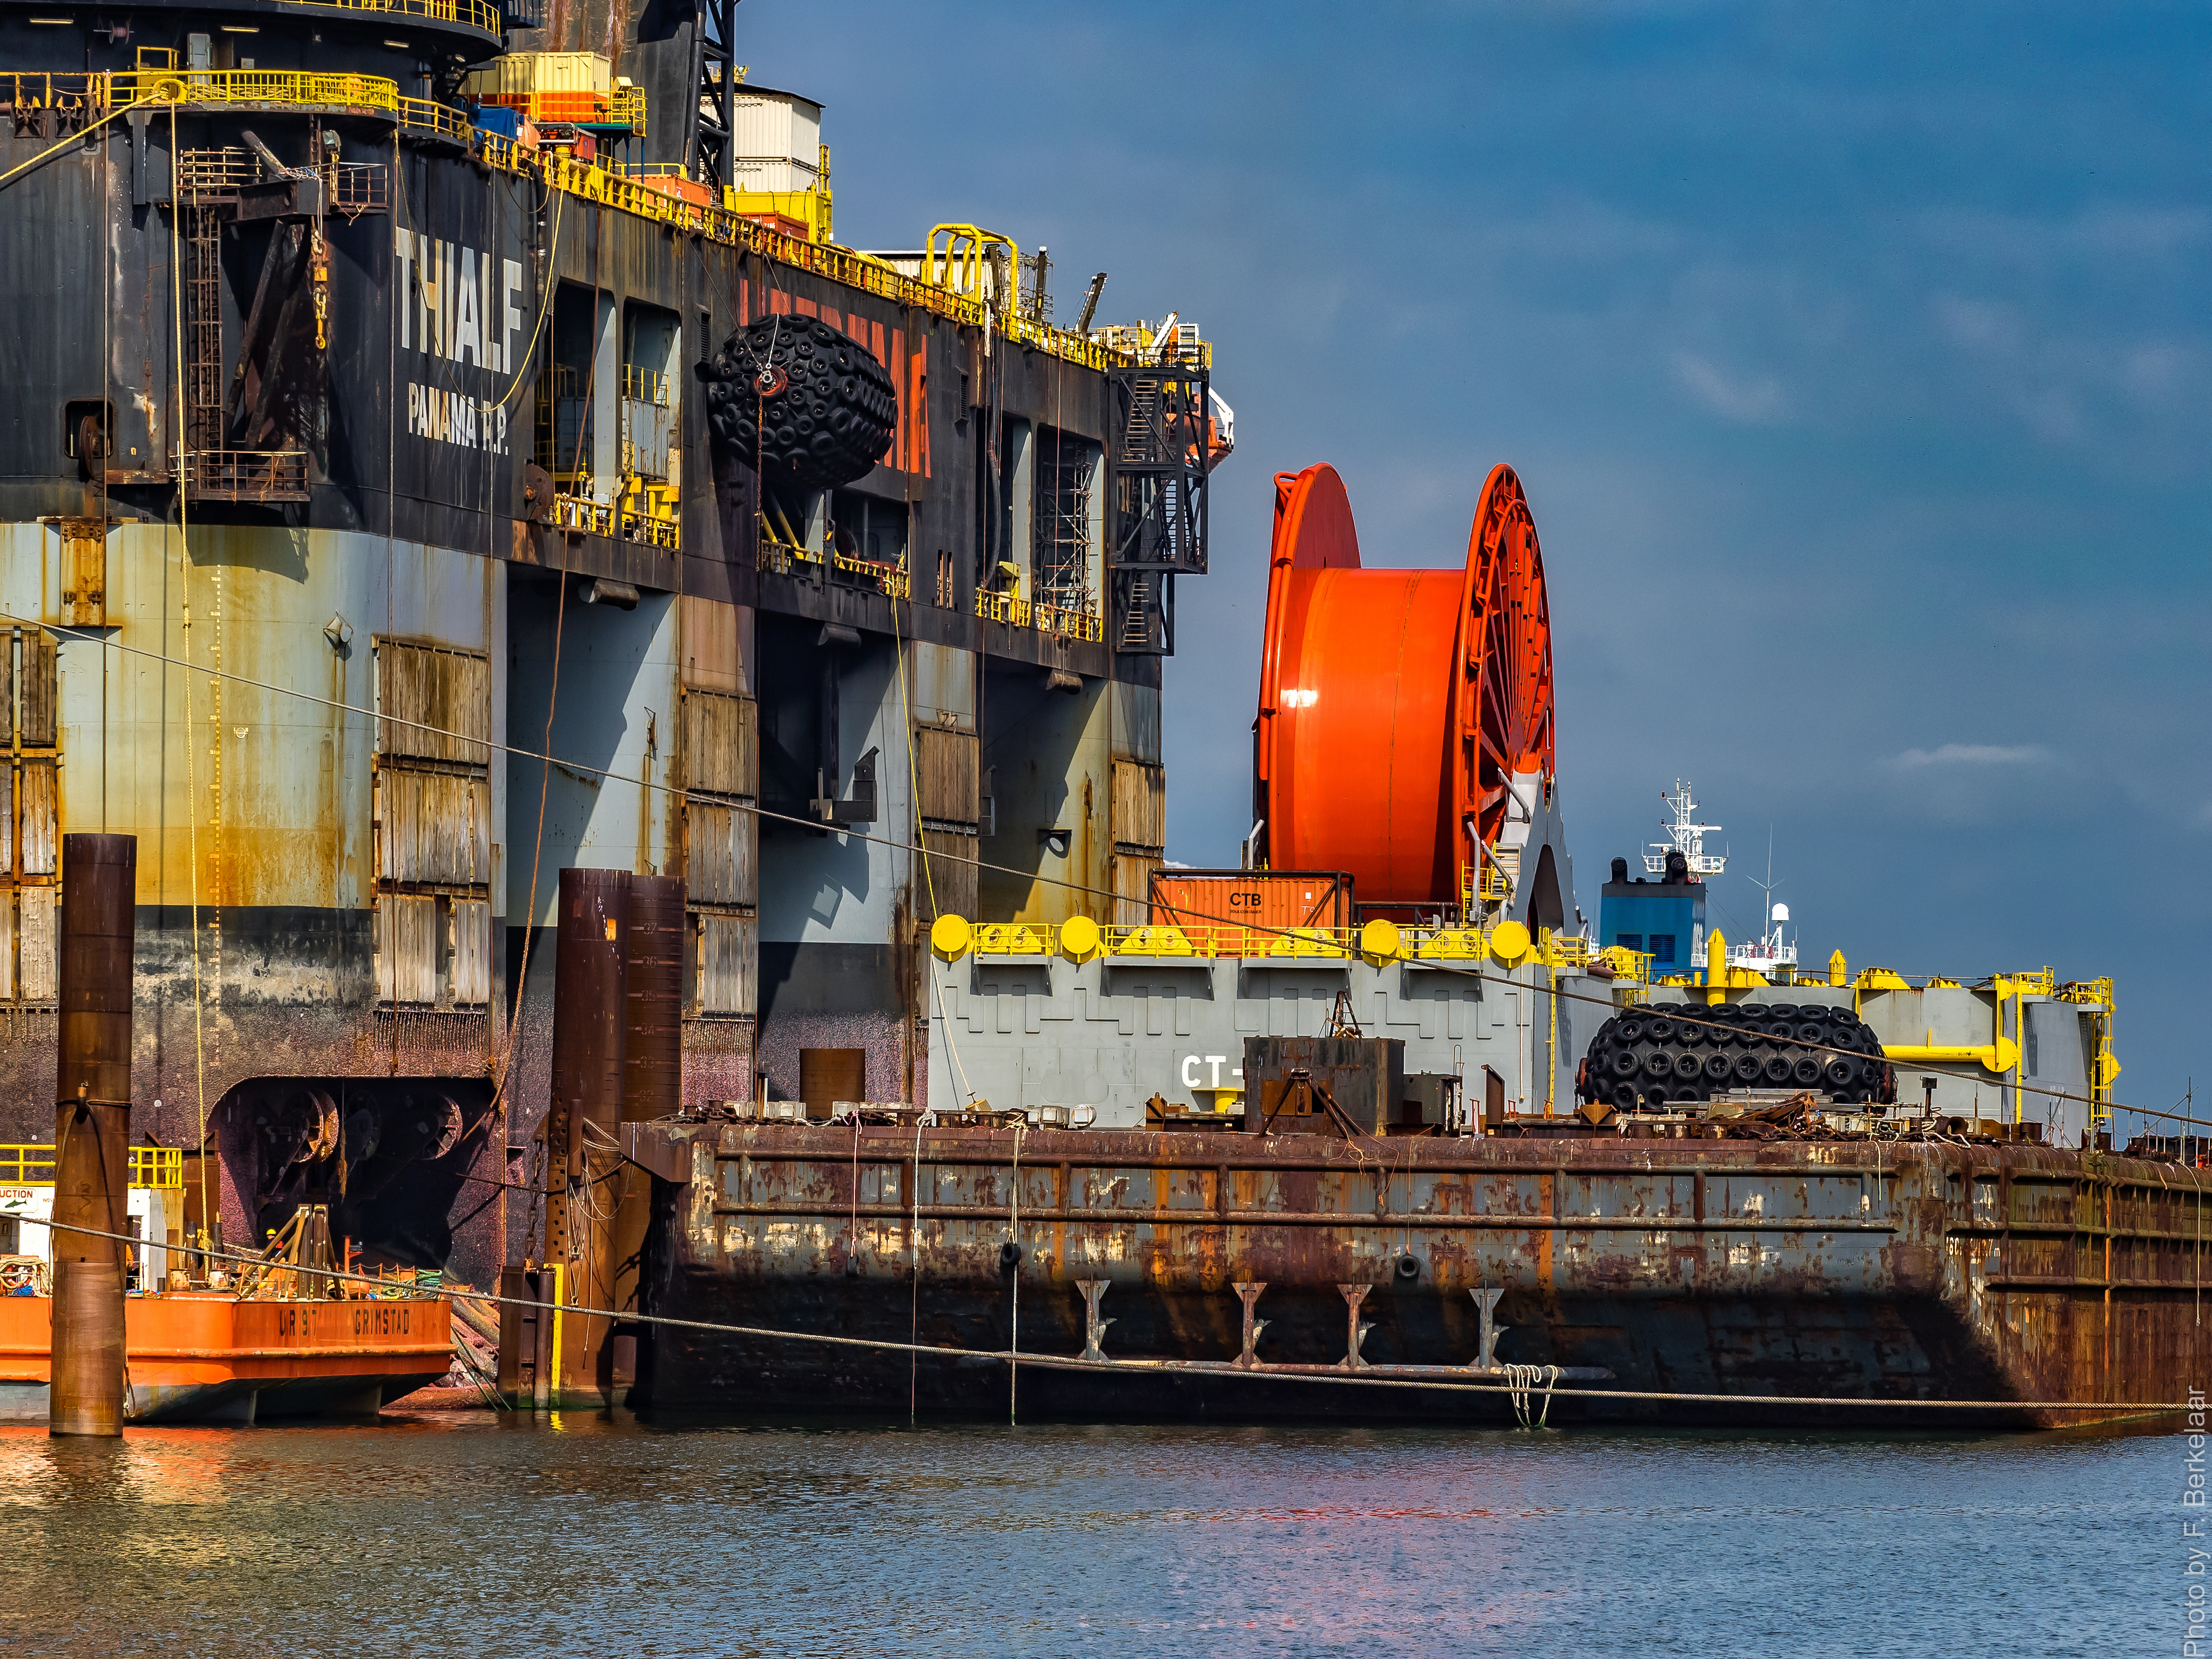
sea, boat, ship, transport, vehicle, harbor, port, waterway, nederland, rotterdam, zuidholland, ships, vessels, tugboat, watercraft, schiffe, schepen, schip, nl, offshore, portofrotterdam, navires, vaartuig, heerema, kraanschip, calandkanaal, rozenburg, thialf, europoort, kraanwerkschip, container ship, freight transport